Describe the emotion expressed in this image:  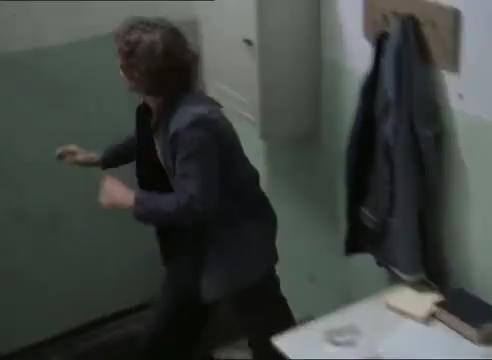
This person displays Pain, valence and arousal with low intensity.